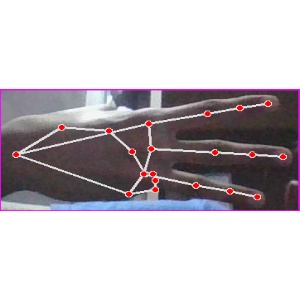
अक्षर: भ